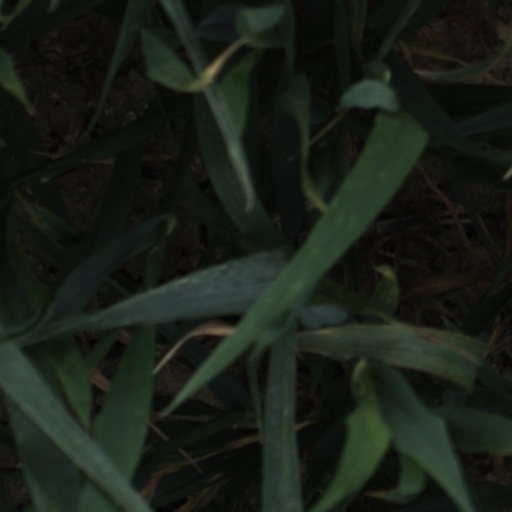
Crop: wheat